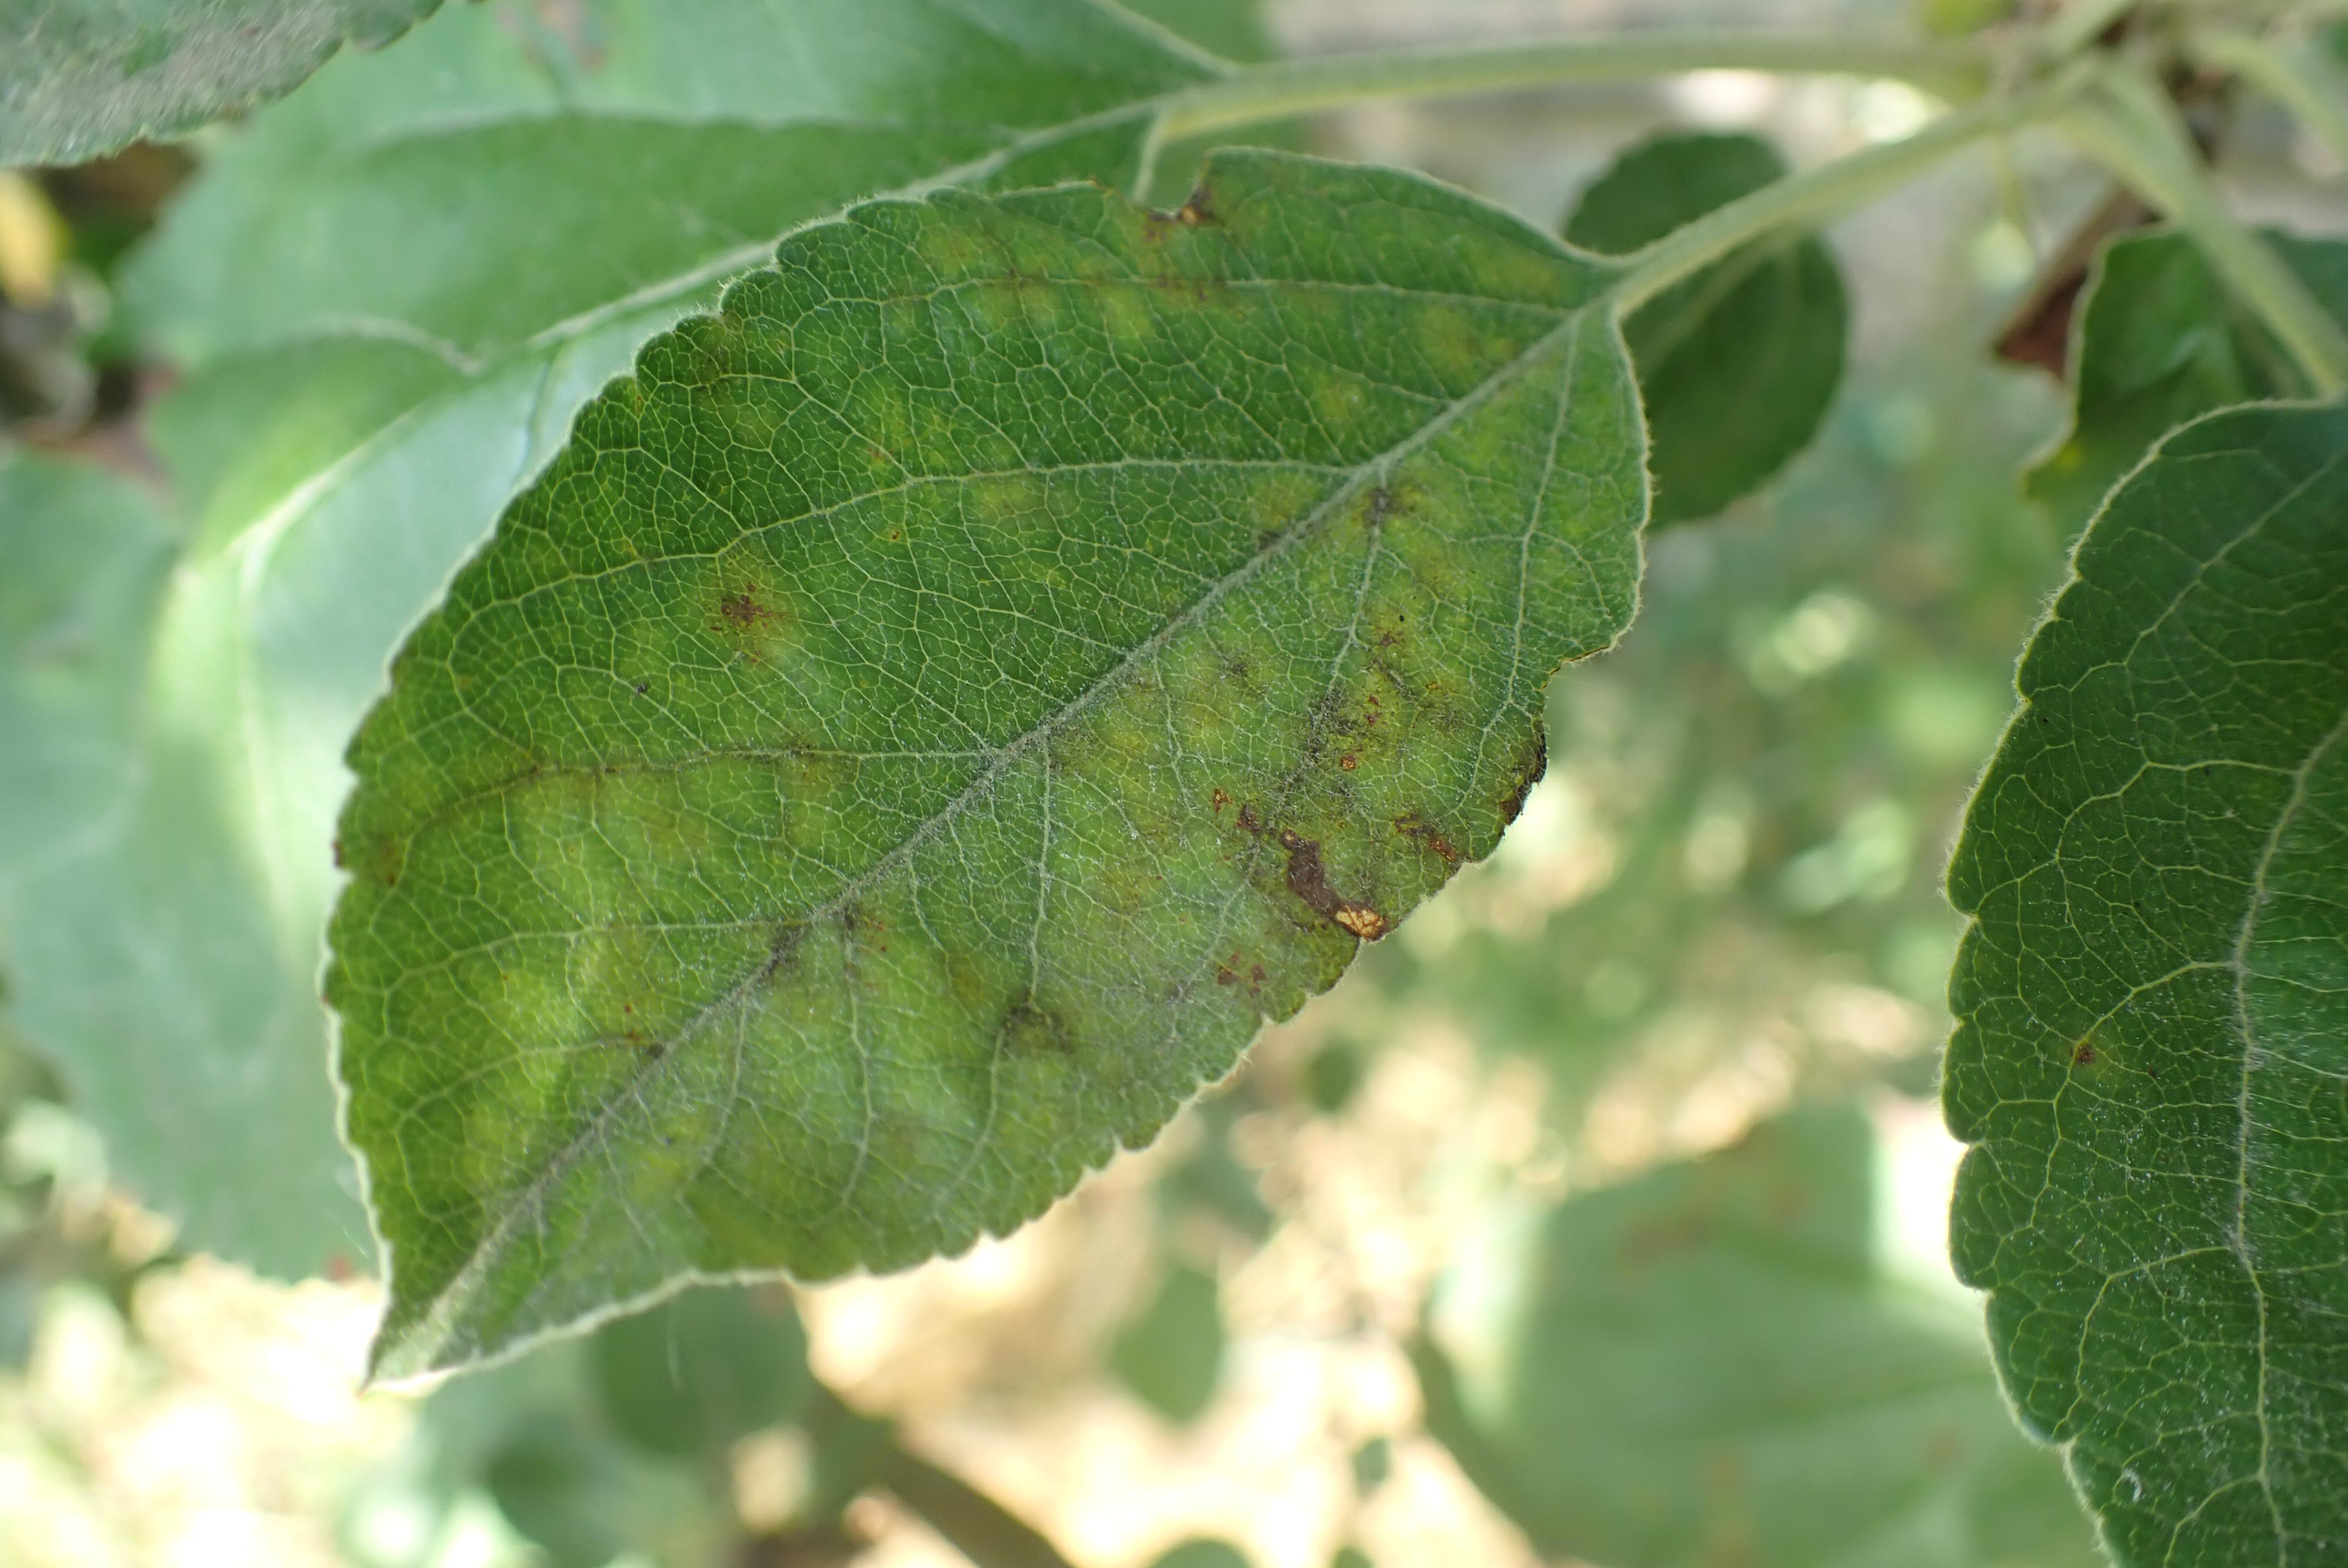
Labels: scab